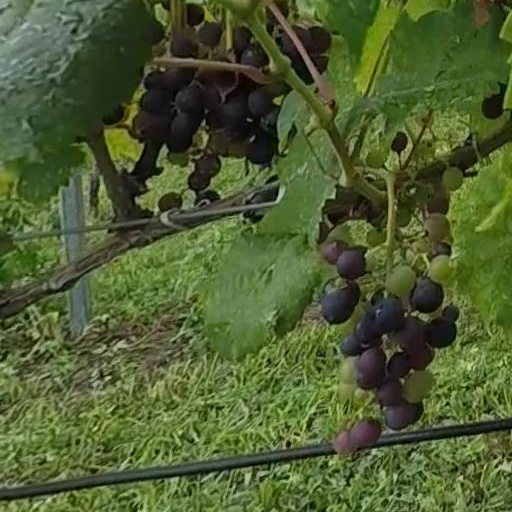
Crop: grape